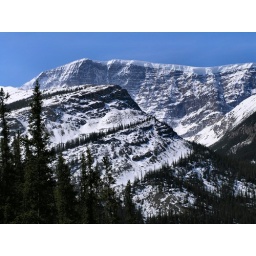
The tree stripes are natural, caused by the bands of rock they stand upon, not the hand of man!